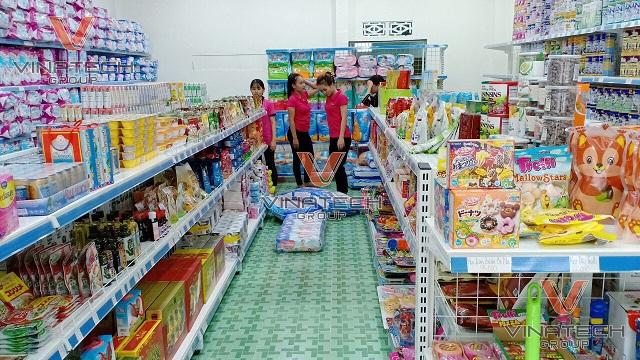
có một vài người đang đứng ở trong cửa hàng